Vatatzes

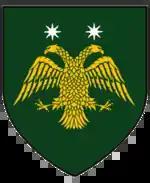
Coat of arms of the Vatatzes family

The House of Vatatzes or Batatzes was a noble Byzantine Greek family of the 11th–14th centuries with several branches, which produced several senior generals of the Byzantine army and, after John III Doukas Vatatzes intermarried with the Laskaris family, the ruling line of the Empire of Nicaea until the usurpation of Michael VIII Palaiologos in 1261. The feminine form of the name is Vatatzina or Vatatzaina or Batatzina or Batatzaina.